Alpines

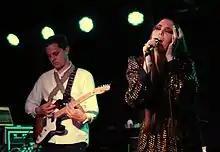
Alpines performing at Club Academy, Manchester, 2011

Alpines is a British duo based in Kingston upon Thames in South London, made up of Bob Matthews (guitar and production) and Catherine Pockson (pianist, singer and songwriter). Since forming in 2010, the band has toured and supported The Naked and Famous, Emeli Sandé and Florence and the Machine at the Alexandra Palace on 10 March 2012. Alpines released their debut album, "Oasis" on 26 May 2014 and their second album, "Another River" on 28 October 2016. Their third album, "Full Bloom" was released on their own record label Untrue Records, on 16 November 2018.